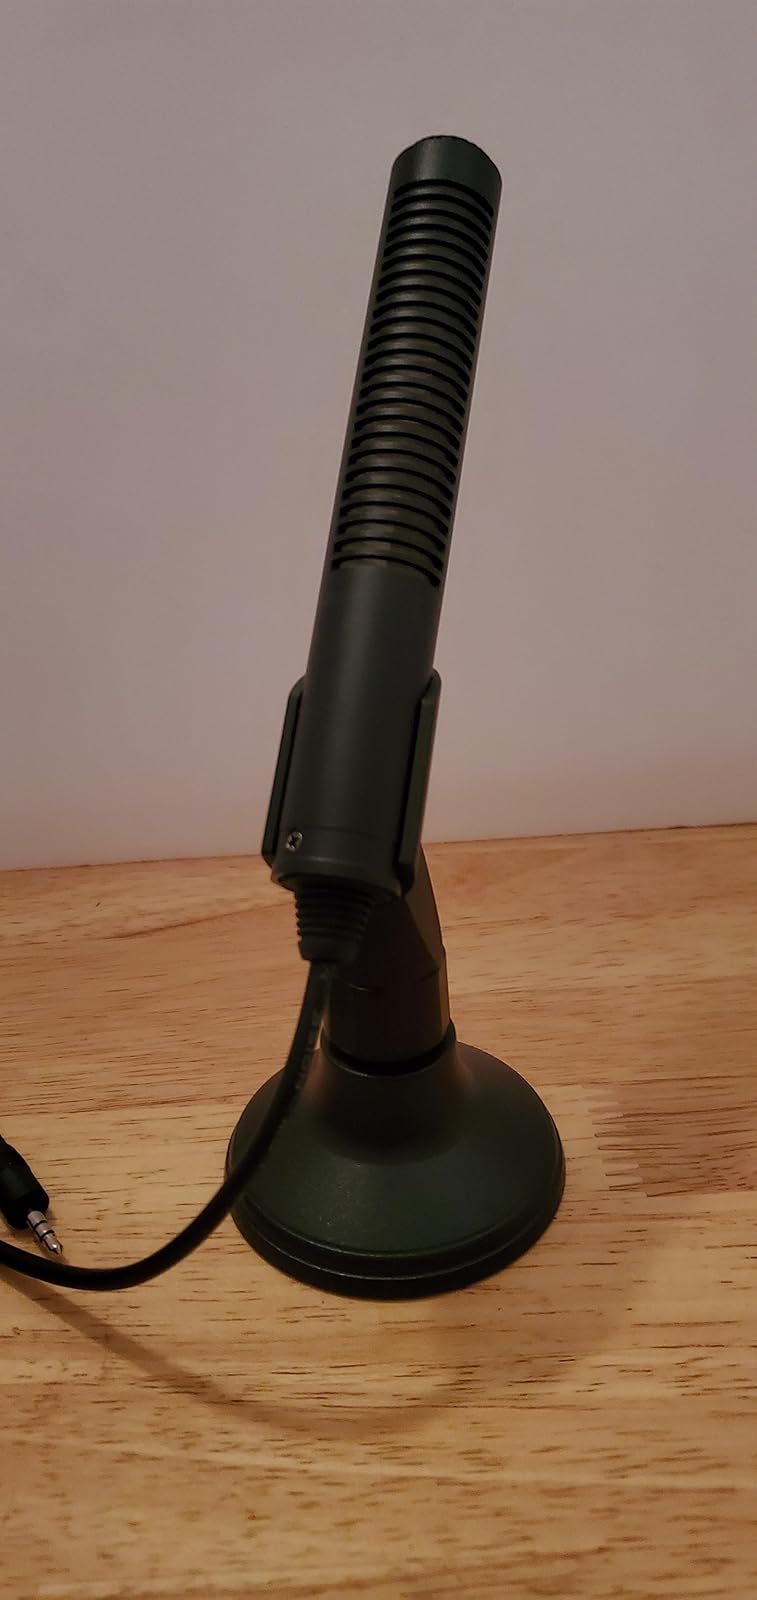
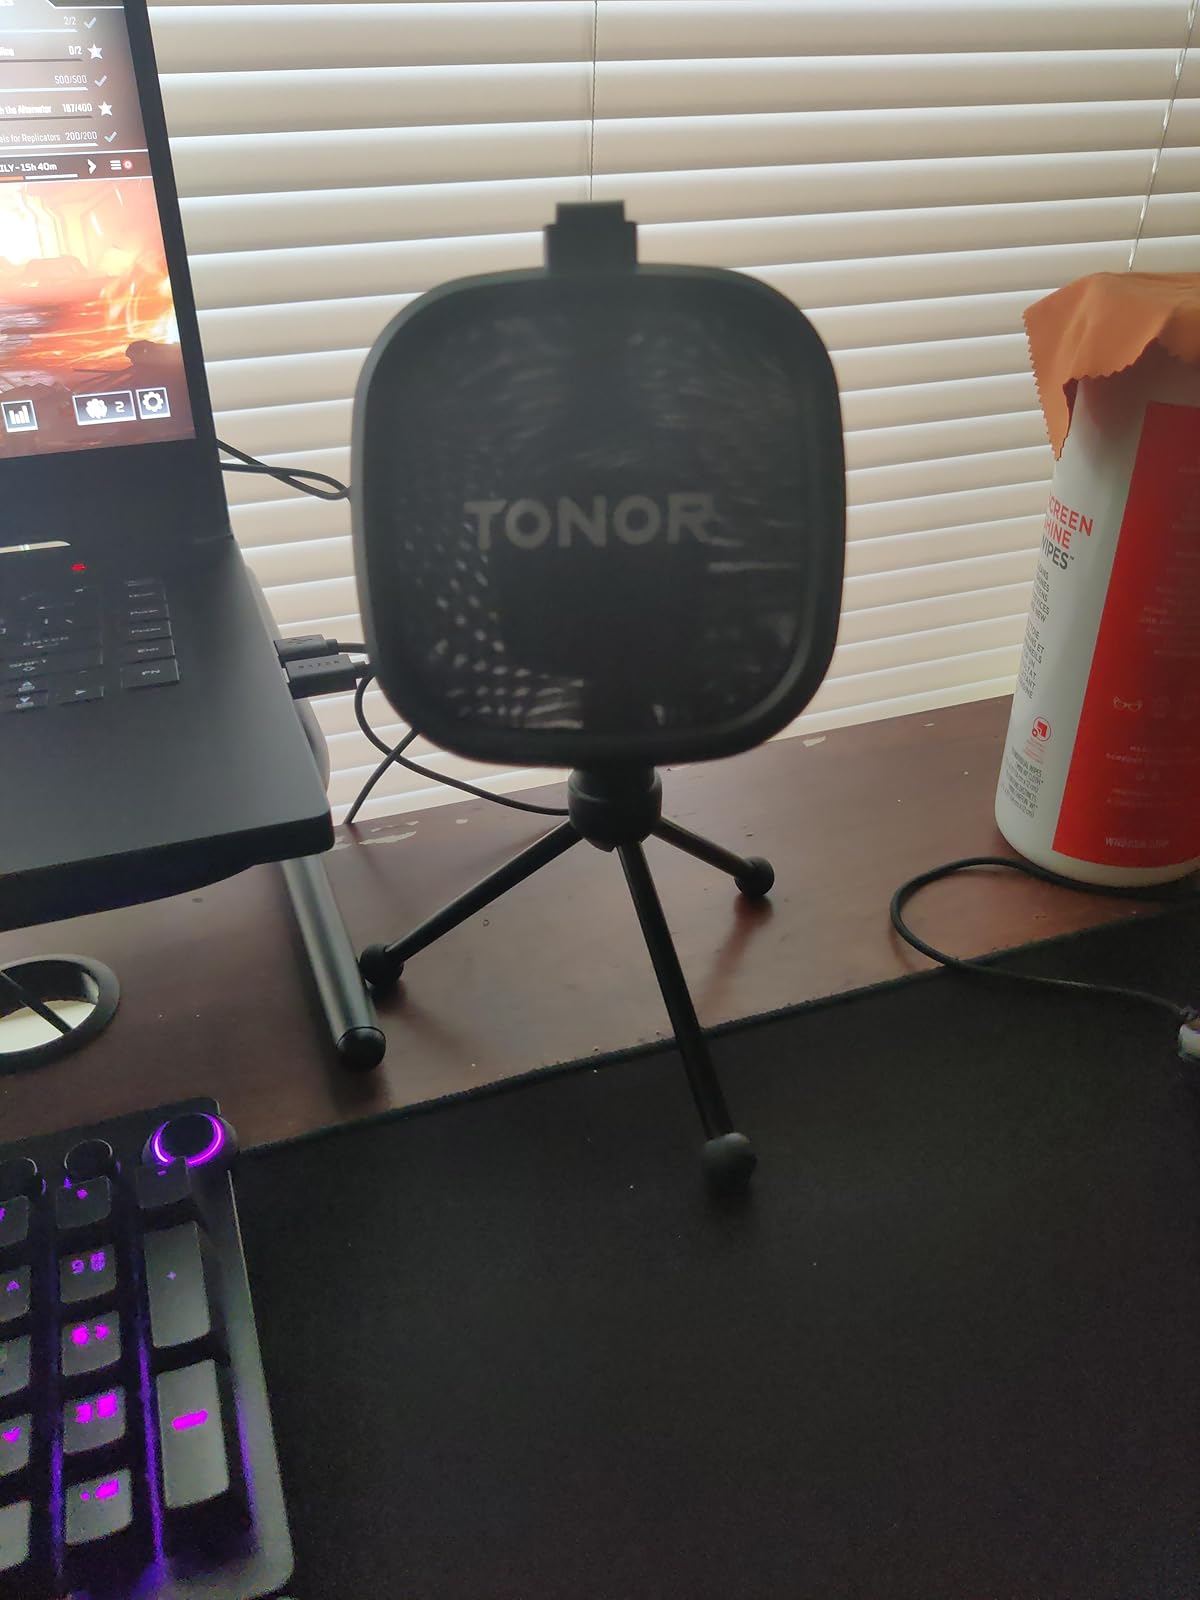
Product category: microphone
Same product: no